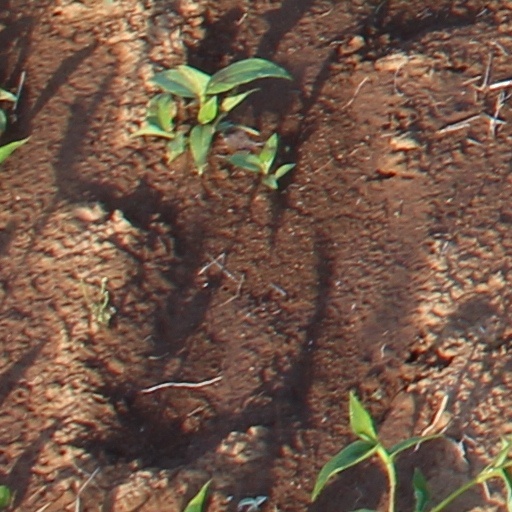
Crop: wheat